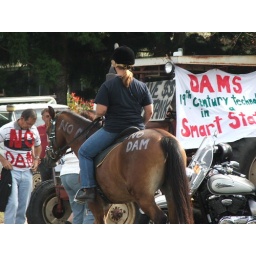
Rosie can't eat grass under water